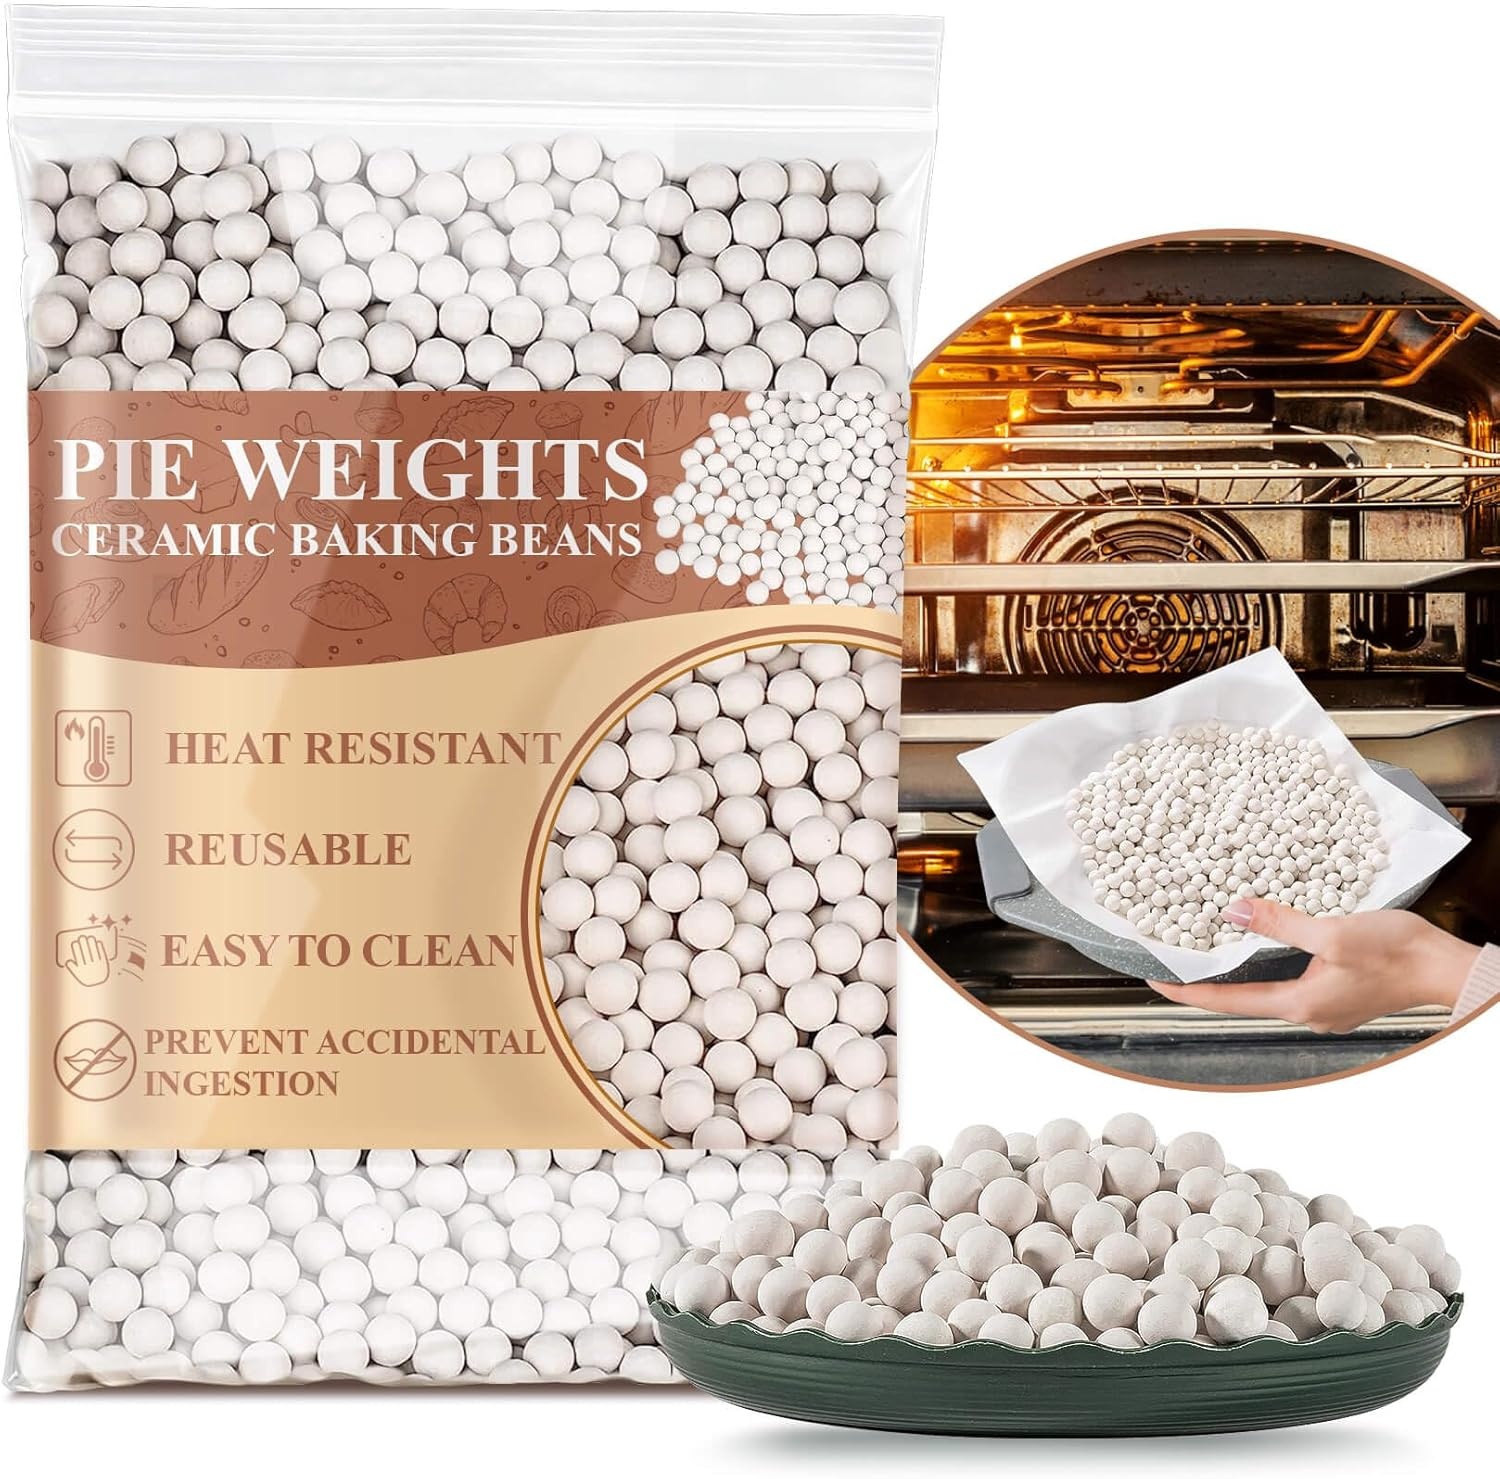
Sukh 1LB Pie Weights for Baking - Pie Crust Weights Ceramic Baking Beans for Reusable Natural Ceramic Stoneware Homemade Kitchen Must Have Round Household Steam Oven Stone
Overview Material : Ceramic Brand : Sukh Color : White Shape : Round Special Feature : Oven Safe About this item High Temperature Tolerance: Our pie weights are made of ceramic and can withstand high temperatures, making them ideal for baking pie crusts of all sizes, ensuring that the crusts are flat and crispy Reusable: These ceramic pie weights are solid and can be reused for many times;it is a good partner for making delicious pies Easy to Clean: You can just rinse it with water before use, wash it with foaming water after use, air dry and store it. Convenient for your kitchen and eases the burden of cleaning as a great baking tools Bake The Good Crust: The weight and heat-resistant properties of the ceramic pellets help keep your crust flat while baking, so your crust will become intact and crispy after baking Ideal Gift Choice: Convenient and durable ceramic pie weights are an ideal gift choice for baking enthusiasts, enjoying the fun of baking together
Brand: Sukh
Category: Home & Garden > Kitchen & Dining > Cookware & Bakeware > Bakeware Accessories > Baking Weights > Ceramic Baking Weights